Hood Brothers Building

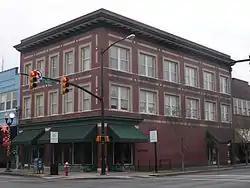
Hood Brothers Building, December 2014

Hood Brothers Building, also known as Hood's Corner, is a historic commercial building located at Smithfield, Johnston County, North Carolina. It was built in 1923, and is a two-story, five bay by six bay, rectangular steel frame building with a brick veneer in the Classical Revival style. The building incorporates two storefronts; the second and third floors were occupied by offices. The storefronts were for many years occupied by a drug store and barber shop.